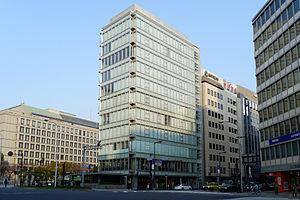
La gare de Yodoyabashi est une gare ferroviaire de la ville d'Osaka au Japon. Elle est située dans l'arrondissement de Chūō. La gare est gérée par la compagnie Keihan et le métro d'Osaka.